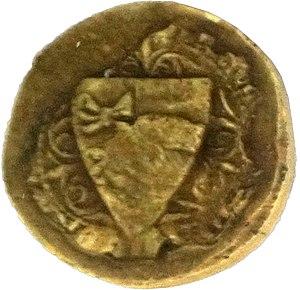
Présenté au Musée archéologique de Pons.